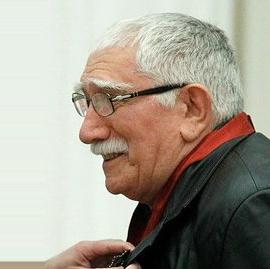
Age: 74